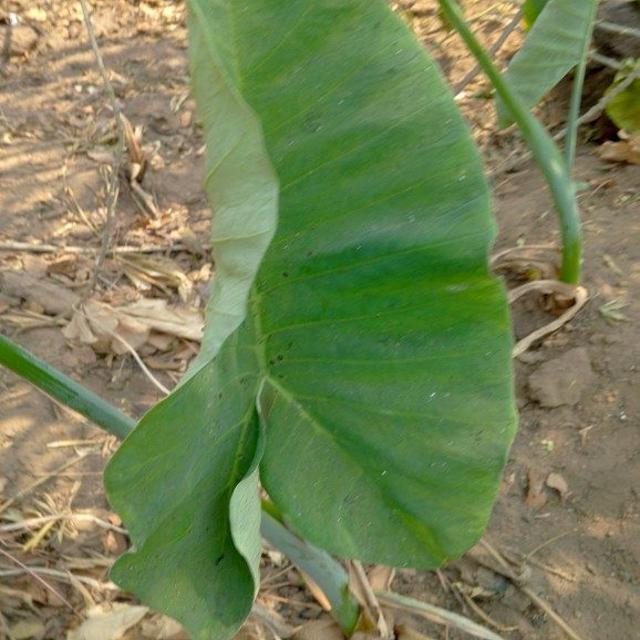
Label: Healthy